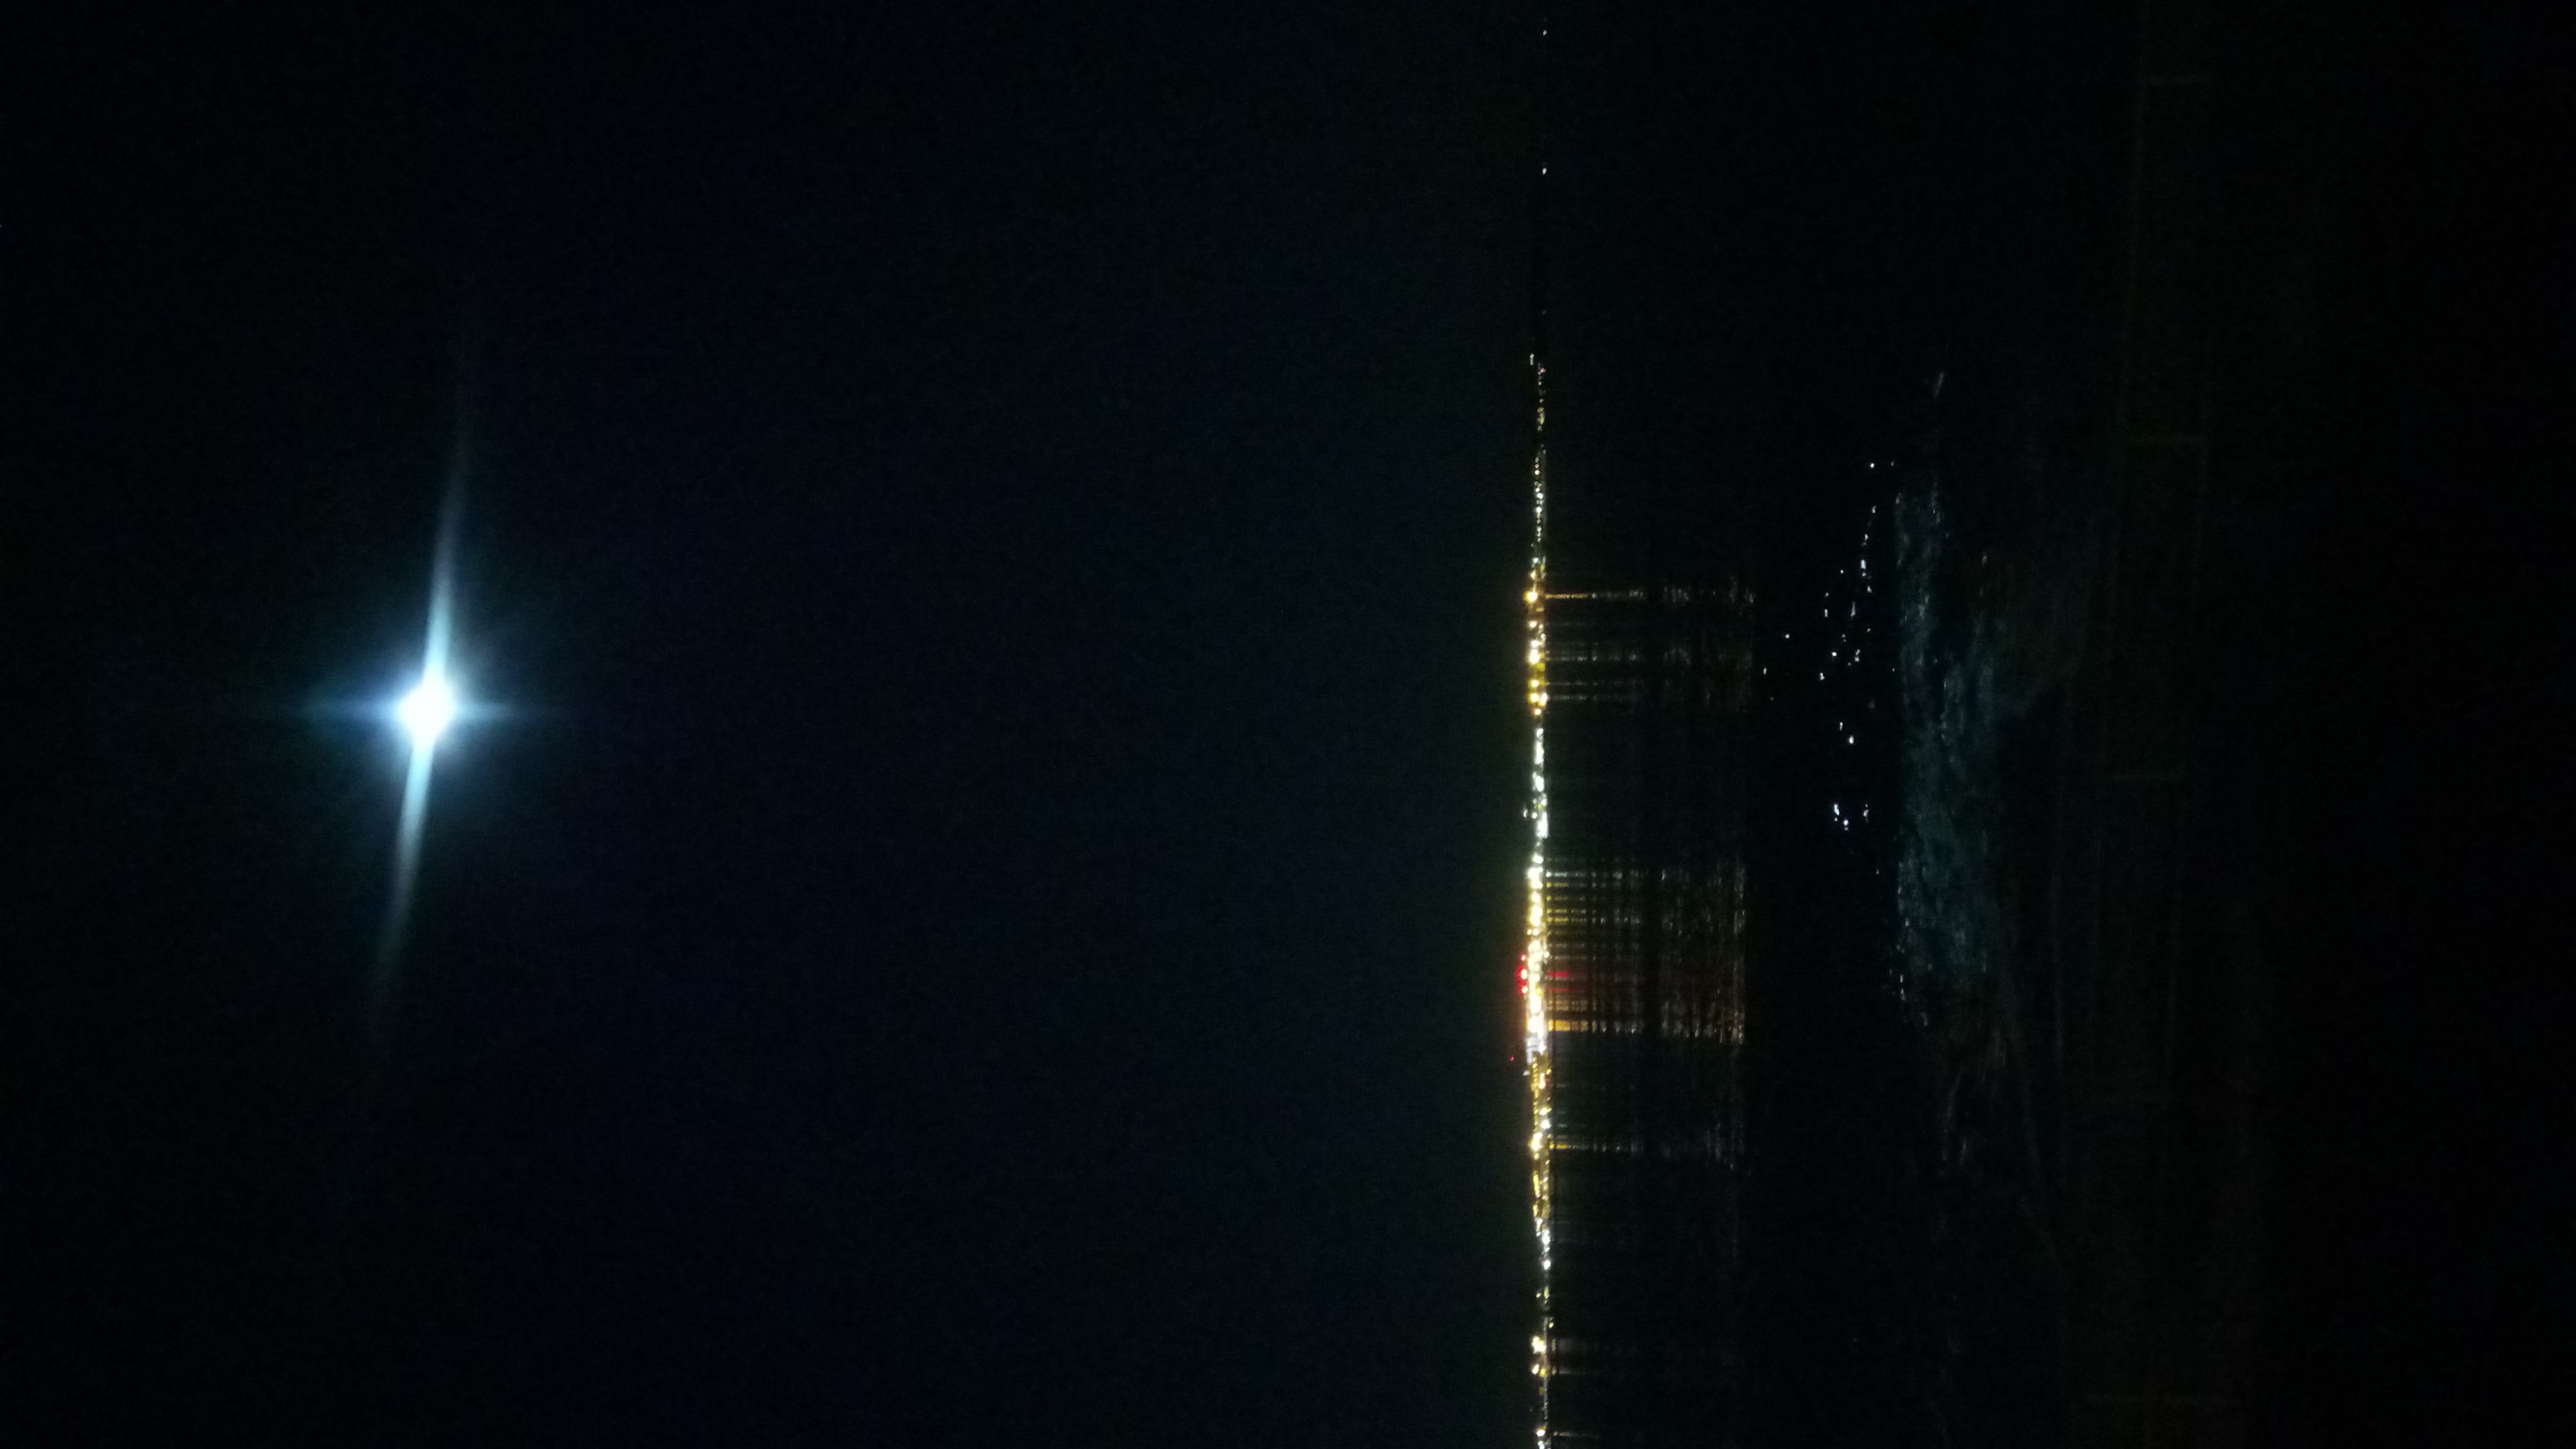
scenery, black, darkness, light, atmosphere, lighting, night, line, midnight, lens flare, sky, space, backlighting